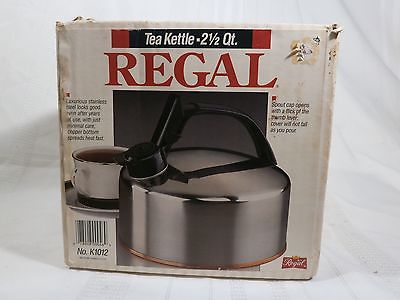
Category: kettle